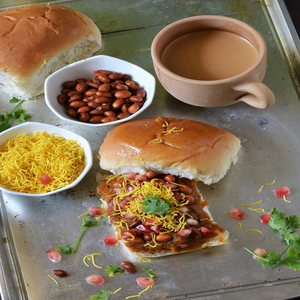
Dish: dabeli